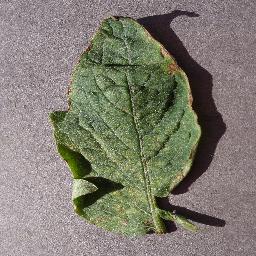
Label: Tomato___Spider_mites Two-spotted_spider_mite